Nordine Talhi

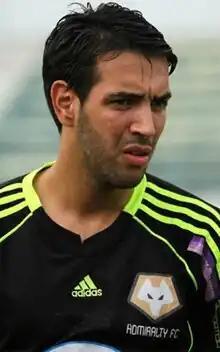
Talhi with Admiralty FC in 2012

Nordine Talhi (born 22 July 1986) is a French former professional footballer who played as a midfielder or defender. He is currently playing for Singapore Football League semi-professional club Project Vaults Oxley.